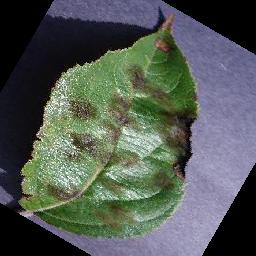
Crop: apple
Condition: scab